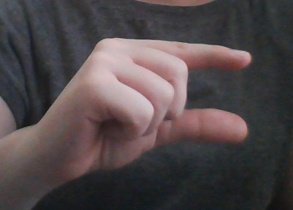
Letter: dal